Kimeshek

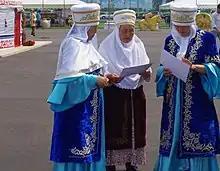
Kazakh women wearing kimeshek

Kimeshek or Elechek is a traditional headgear of married women with children in Kazakhstan, Karakalpakstan (Uzbekistan) and Kyrgyzstan. Kimeshek is also worn by Central Asian Jewish women. Uzbek and Tajik women wear a similar headdress called . Kimeshek is made of white cloth, and the edge is full of patterns. Kimeshek might have different designs and colors based on the wearer's social status, age, and family.